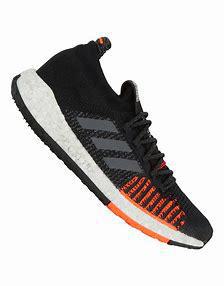
Brand: Adidas
Model: Pulseboost HD